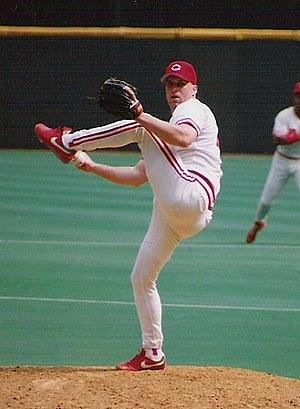
Robert Keith Dibble est un ancien lanceur de relève des Ligues majeures de baseball.
Les Nasty Boys est un surnom sportif qui réfère à un trio de lanceurs de relève des Reds de Cincinnati au début des années 1990.